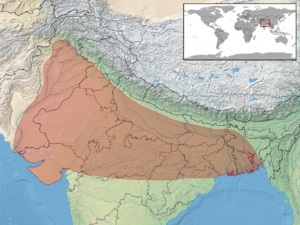
Calotes minor est une espèce de sauriens de la famille des Agamidae.